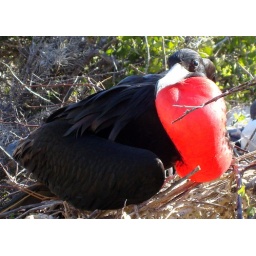
A male Frigate bird in the Galapagos Islands inflated in an attempt to try to charm the lady Frigate birds